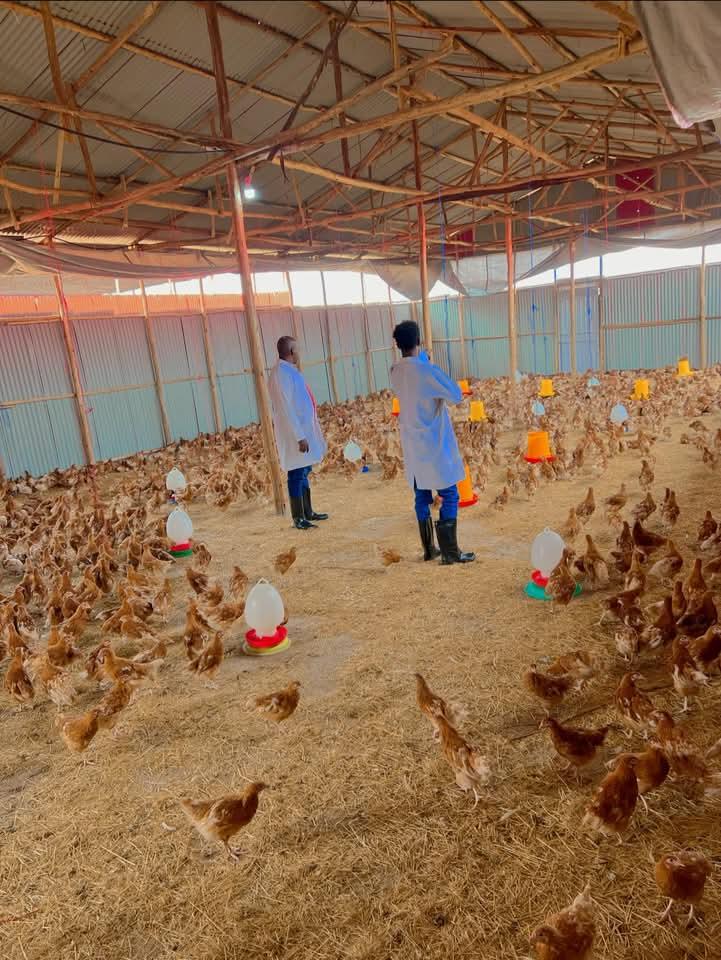
Wataalamu wawili wa mifugo wametembelea banda la mfugaji wa kuku wa kienyeji, ili kuwapatia chanjo na hatimaye watage mayai kwa wingi na kutotoa vifaranga vya kutosha.